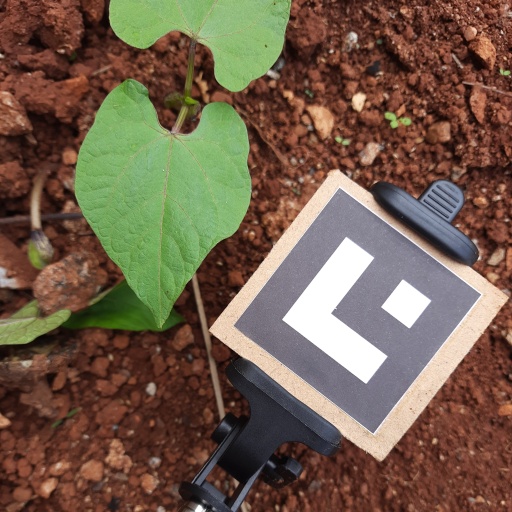
Observations: flat surface, no eating holes, under cloudy sky